Portuguesa (state)

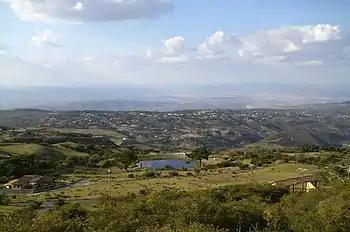
Guanare Landscape, Portuguese State

In the cities of Guanare and Acarigua-Araure industry has grown as a sector, especially sugar, rice and corn processing. This conurbation has for the last 10 years had a huge growth in the housing and commercial sectors, with the construction of large urban projects in the area north of the city, among the largest urban projects include: